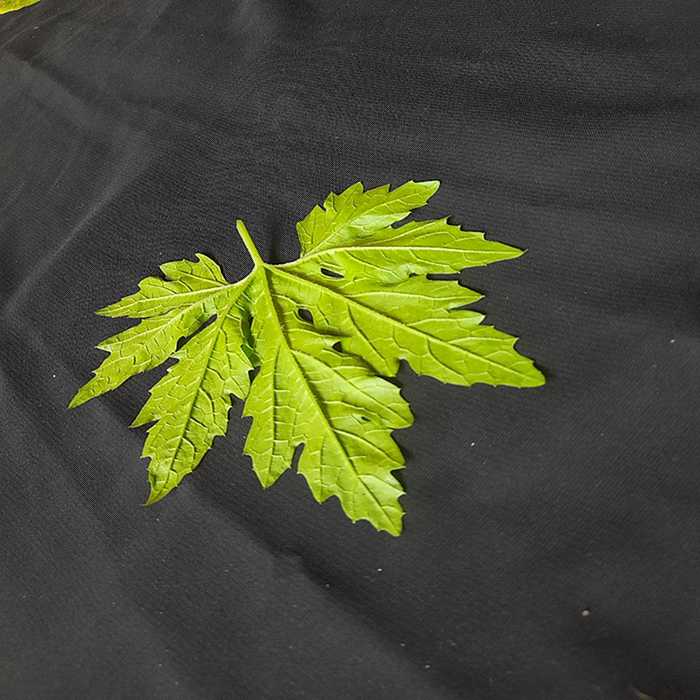
Plant: Bitter Gourd
Label: Fresh leaf